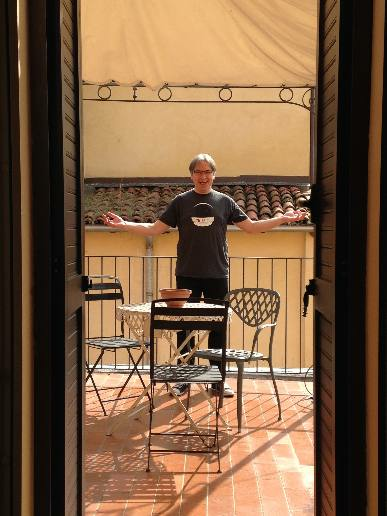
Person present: Yes